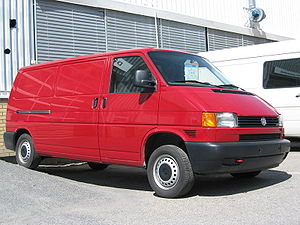
Lars Hedegaard / Mordforsøg
En rød VW Transporter. Politiet blev den 20. marts 2013 opmærksomme på en bil af denne model i en anden farve der igennem længere tid havde holdt parkeret ved gerningsstedet.
Lars Hedegaard Jensen er en dansk historiker, journalist og forfatter. Lars Hedegaard var indtil 2014 formand for Trykkefrihedsselskabet af 2004 og er ivrig deltager i debatten om ytringsfrihed og som islamkritiker.